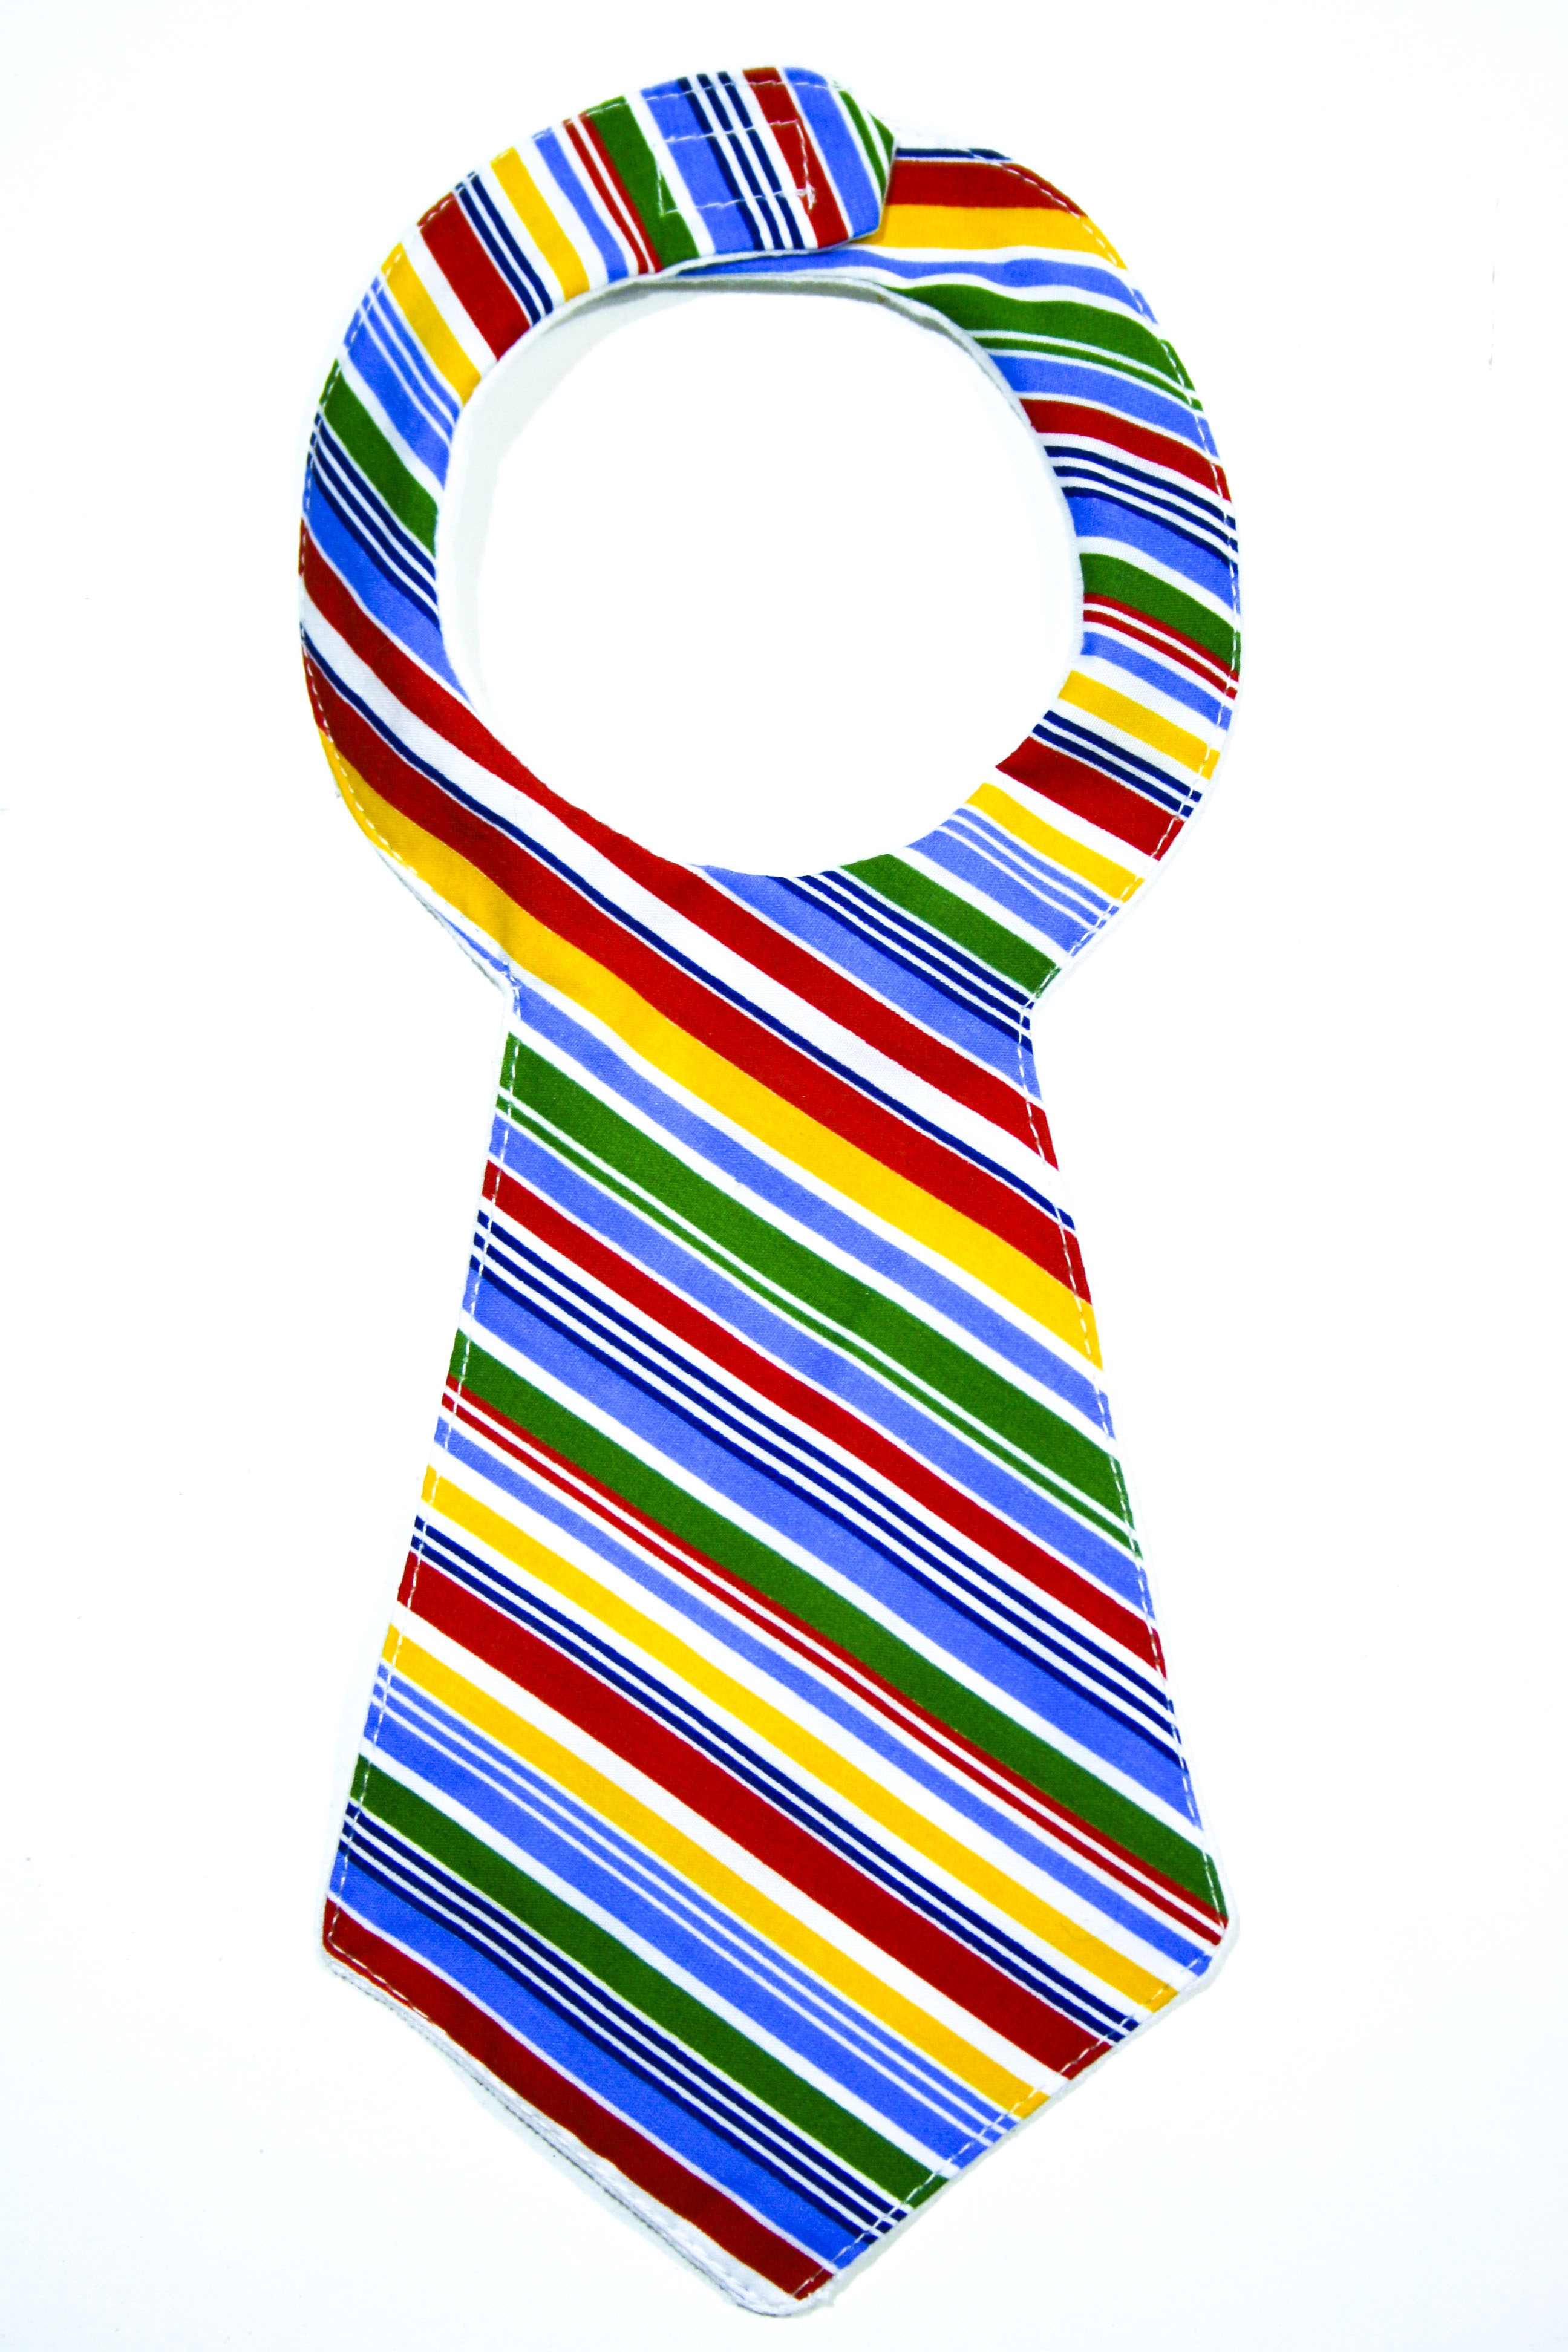
pattern, clothing, font, accessory, bebe, necktie, bib, fashion accessory, bandanas